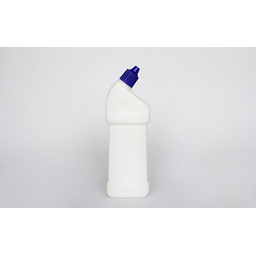
Label: plastic